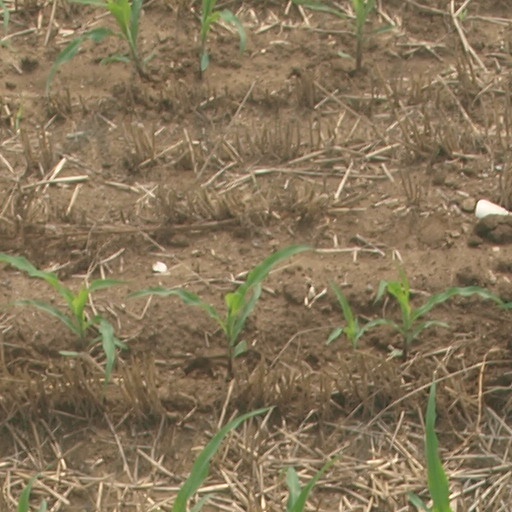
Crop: maize; corn